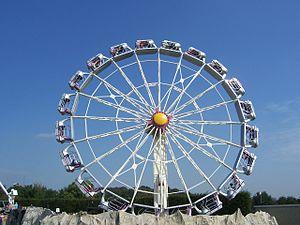
Enterprise Space Loop, Drievliet (Pays-Bas)
Disney's Animal Kingdom ouvert au public le 22 avril.
Enterprise est le nom donné à un type d'attraction qui existe en version fixe et transportable.